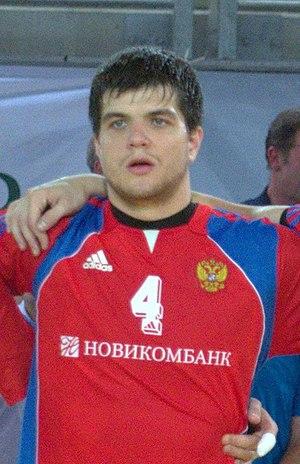
Sergueï Koudinov, né le 29 juin 1991 à Astrakhan, est un handballeur international russe.